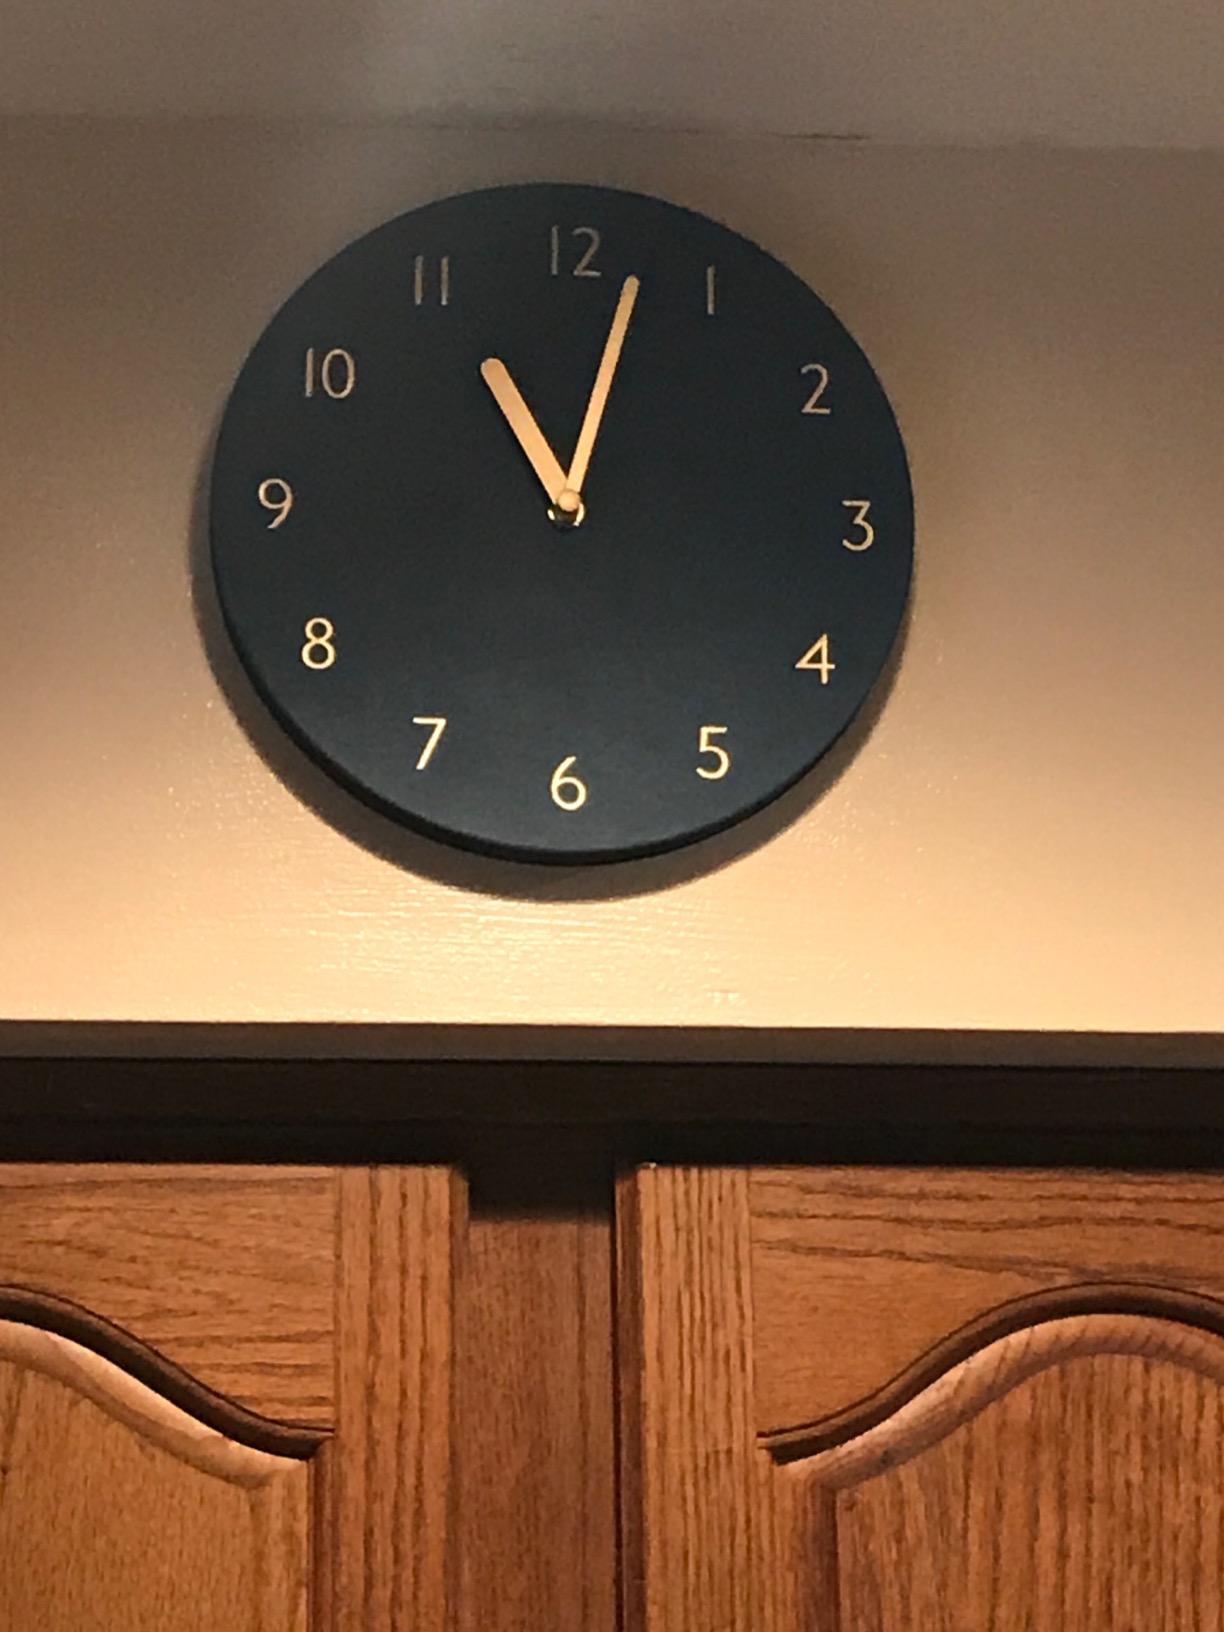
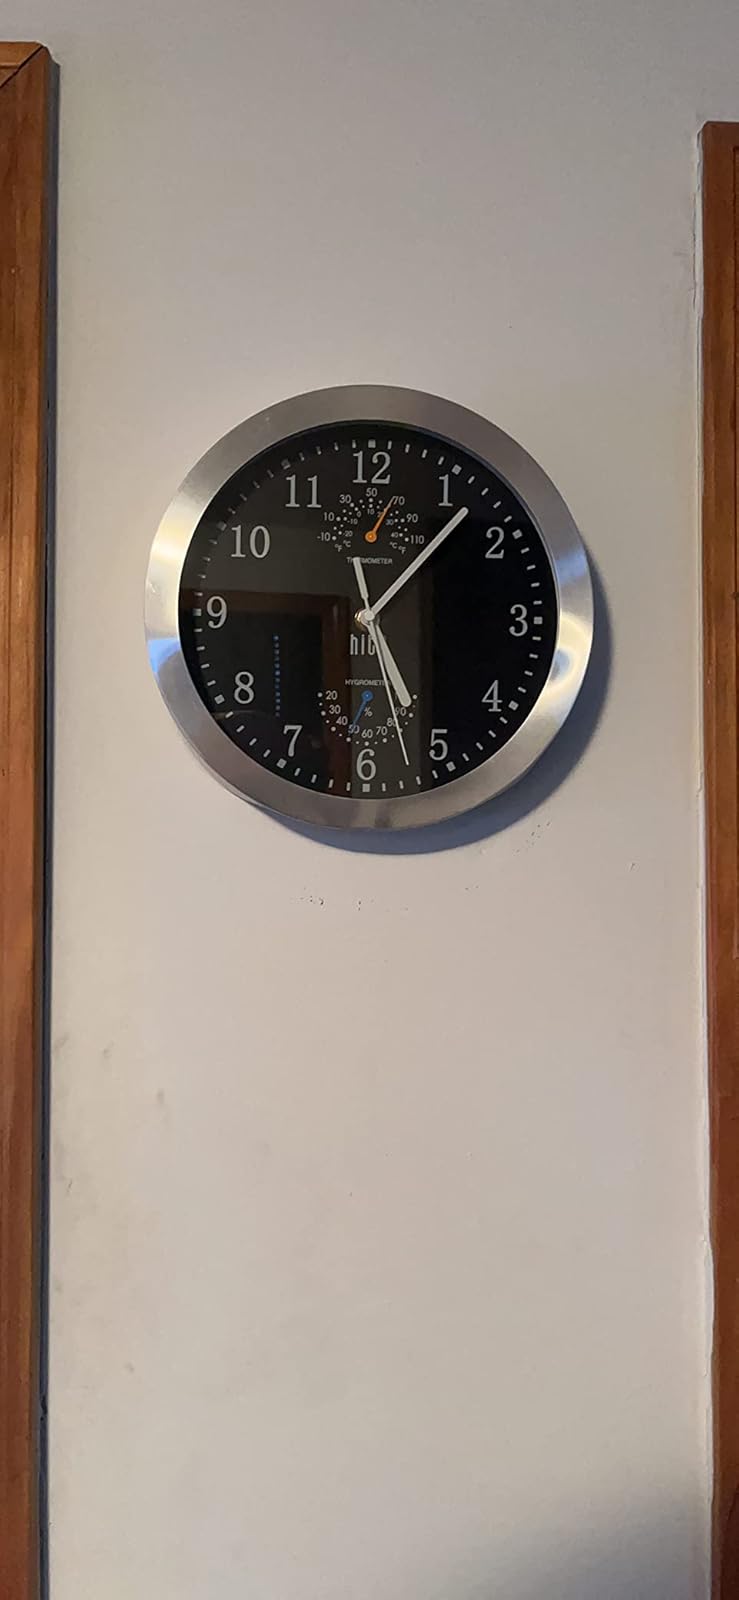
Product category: clock
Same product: no